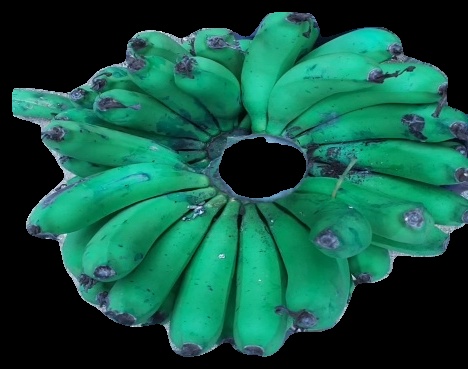
Variety: pachbale
Grade: grade2